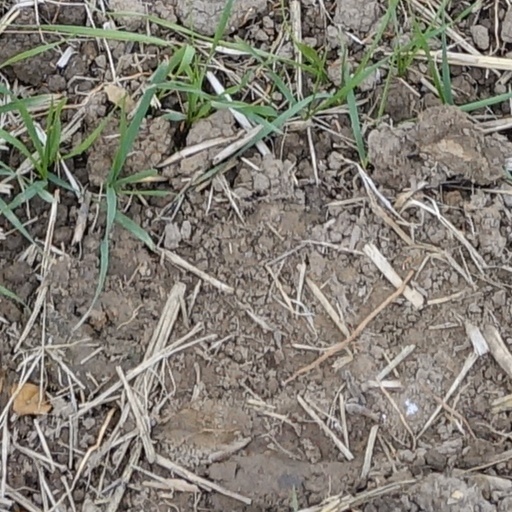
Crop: wheat